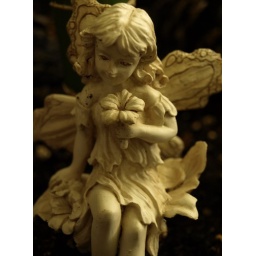
This little fairy stays in a flower pot at my dad's house